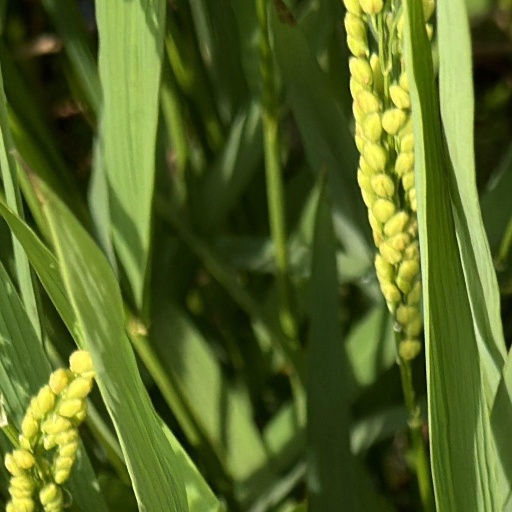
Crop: rice